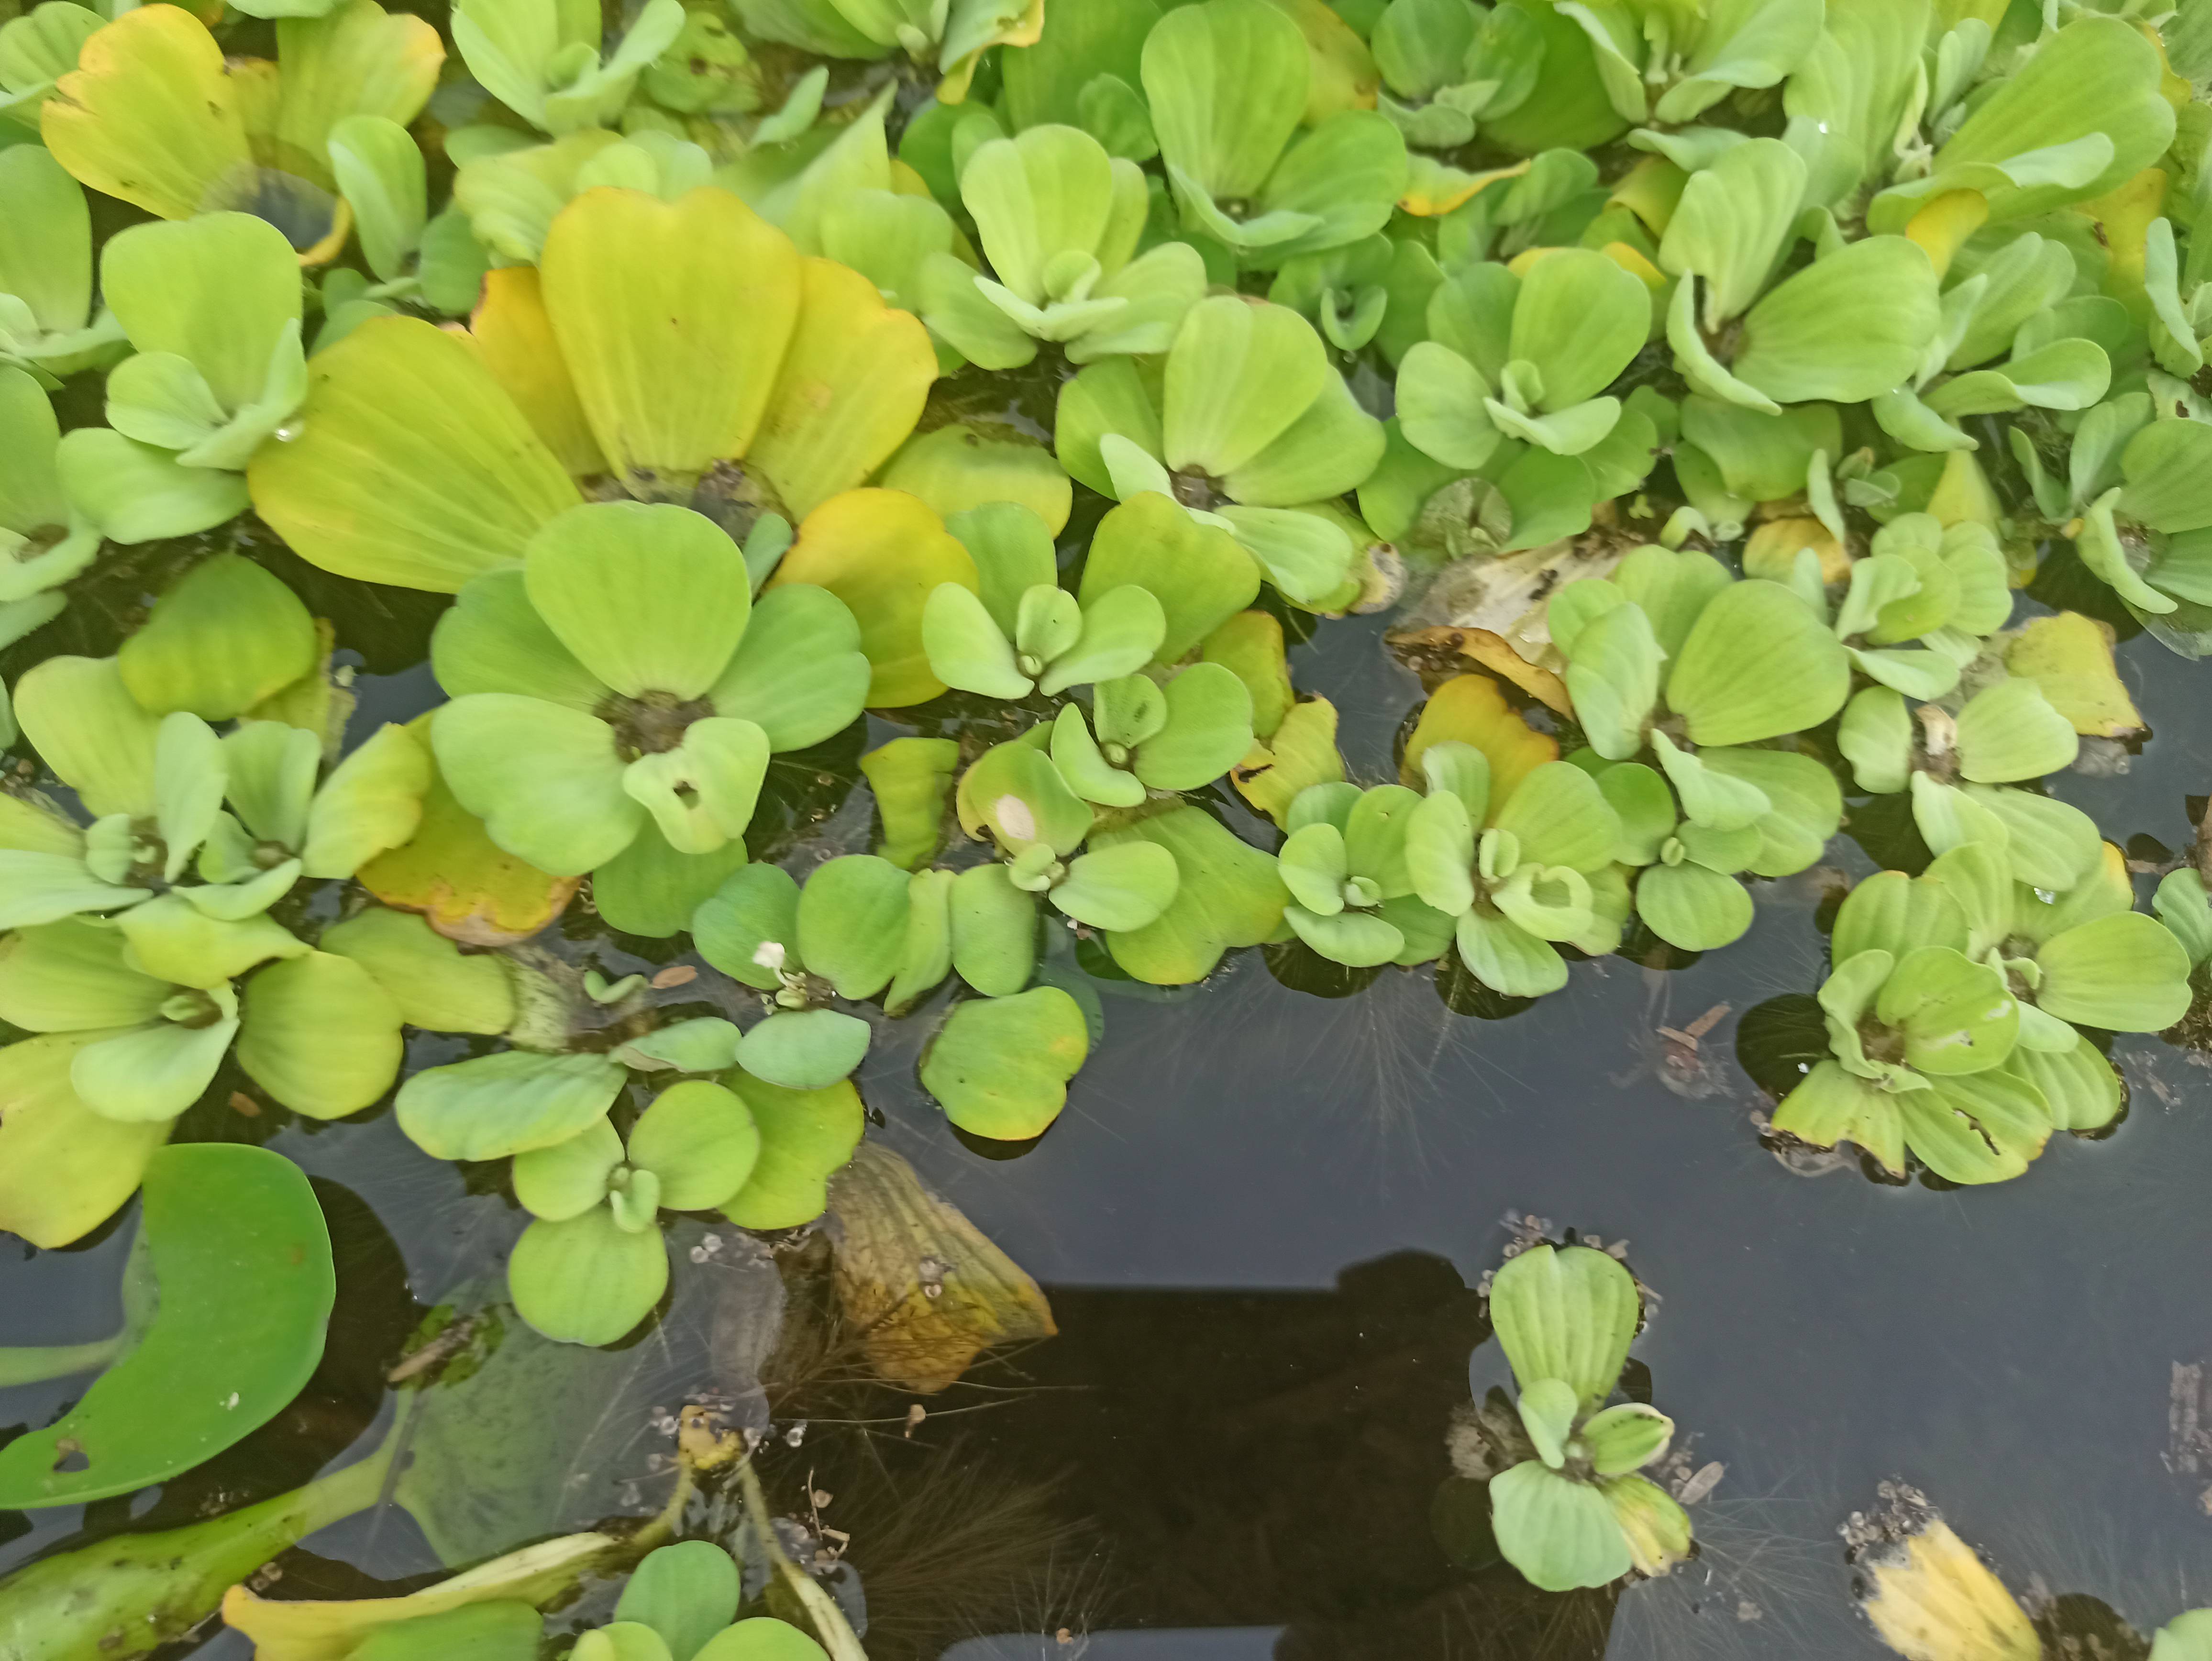
Species: Water Lettuce (Pistia stratiotes)